Ramp 'n Roll

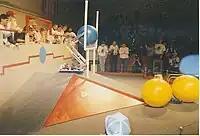
The 1995 playing field

The playing field is a carpeted modified T-shaped area. The goal area is made up of three ramps and two slopes leading to a square platform. In each match, three teams compete to put their own balls over a field goal.